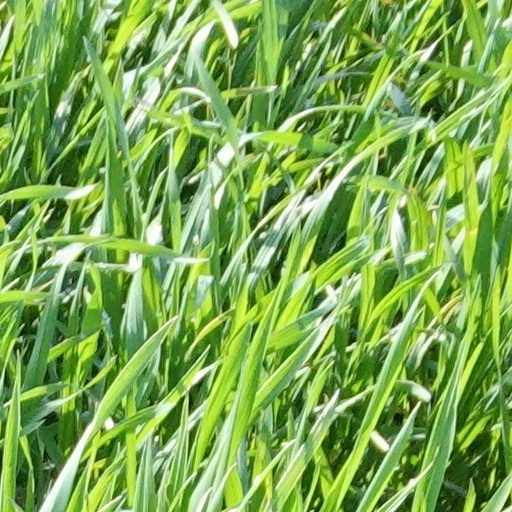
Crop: wheat